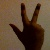
The image shows a hand gesture representing the number 3 in Indian Sign Language.